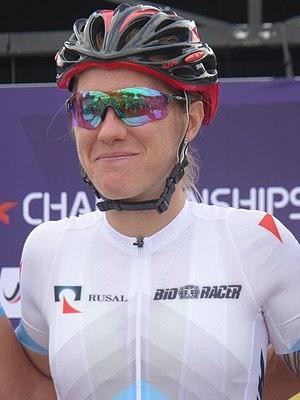
Elizaveta Vasilyevna Oshurkova née le 19 juin 1991 est une coureuse cycliste russe, d'origine ukrainienne. Elle représente la Russie dans le compétitions internationales depuis juillet 2016.